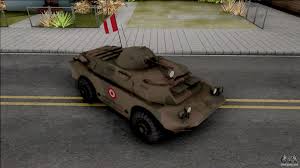
Label: BTR